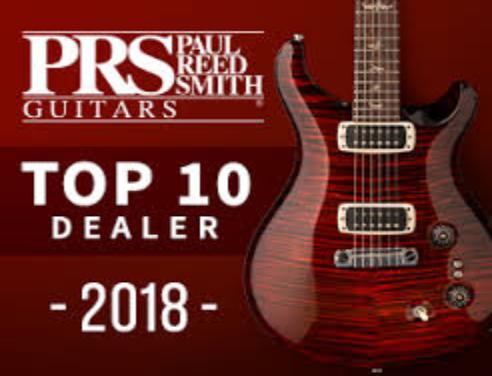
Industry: Leisure